Aircraft in fiction

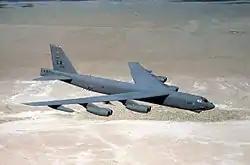
Boeing B-52 Stratofortress

The Boeing B-47 Stratojet gets a secondary role in Paramount's 1955 film "Strategic Air Command" (SAC), starring James Stewart, as the new jet that is nothing like the old Convair B-36 he is used to. The film features good aerial footage of both the B-47 and the B-36. The majority of B-47 scenes were filmed at MacDill Air Force Base, Florida, using aircraft from the 306th Bombardment Wing.